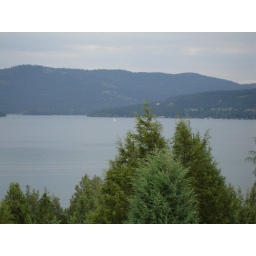
The teeny white speck near the middle is a sailboat